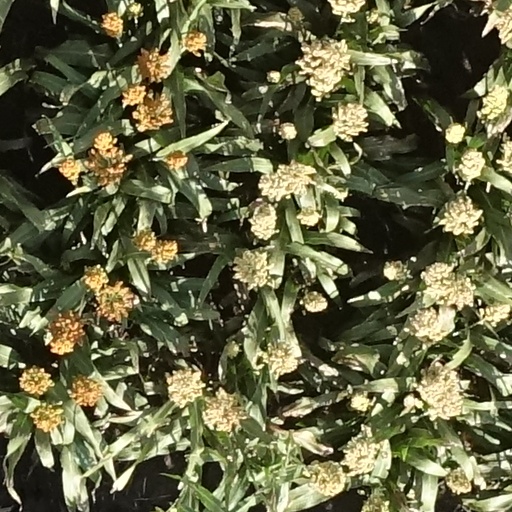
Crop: sorghum